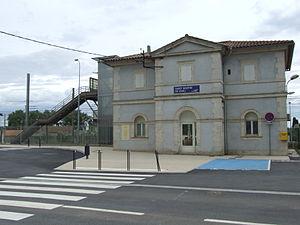
gare d’Saint-Martin-de-Crau dans les Bouches-du-Rhône.
La gare de Saint-Martin-de-Crau est une gare ferroviaire française de la ligne de Paris-Lyon à Marseille-Saint-Charles, située sur le territoire de la commune de Saint-Martin-de-Crau, dans le département des Bouches-du-Rhône en région Provence-Alpes-Côte d'Azur.